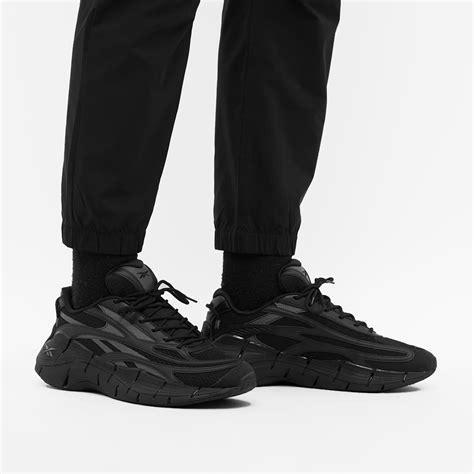
Brand: Reebok
Model: ZIG Kinetica